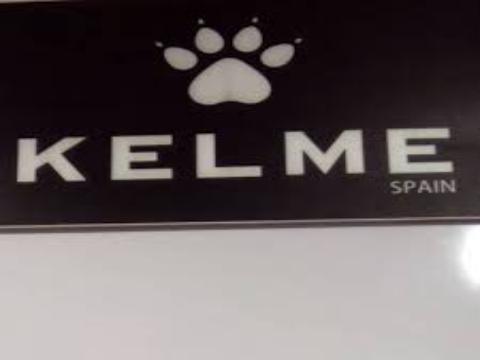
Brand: Kelme
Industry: Sports